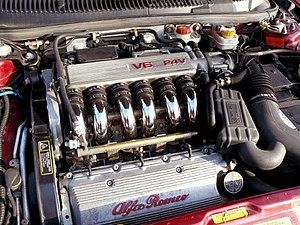
L'Alfa Romeo 156 est une automobile produite par le constructeur Alfa Romeo de 1997 à 2007. Élue voiture de l'année 1998, elle symbolise à cette époque le renouveau de la marque, après quelques années de morosité. Elle a été dessinée par le designer italien Walter da Silva, qui travaille aujourd'hui chez Audi après être passé par Seat.